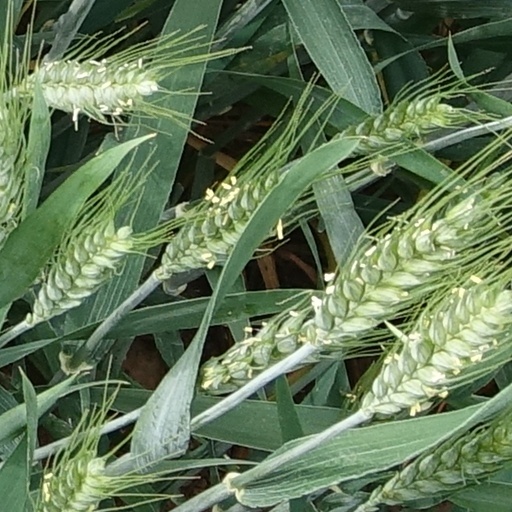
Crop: wheat